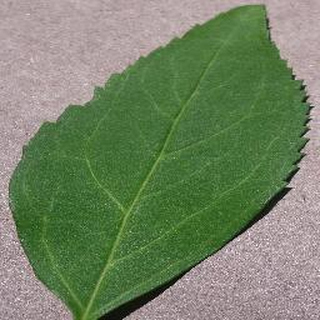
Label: healthy_cherry